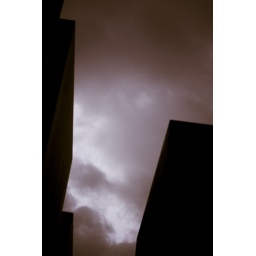
Viewing the sky while standing in the field of steles